Ted Lindsay Award

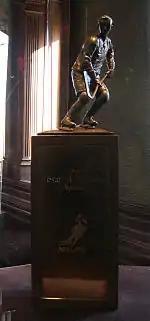
The trophy used for the award from 1971 to 2009.

On April 29, 2010, the National Hockey League Players' Association announced that the award would be reintroduced as the Ted Lindsay Award to honor Hall of Famer Ted Lindsay for his skill, tenacity, leadership, and role in establishing the original Players' Association. The voting for the trophy is conducted at the end of the regular season by the members of the NHL Players Association.